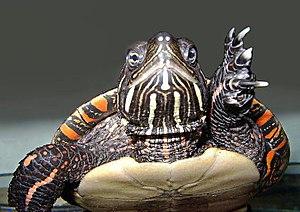
La Tortue peinte est l'une des espèces de tortues les plus répandues d'Amérique du Nord. Elle vit dans les points d'eau stagnante, du sud du Canada à la Louisiane et le Nord du Mexique, et de l'Atlantique au Pacifique. C'est la principale tortue présente sur cette aire de répartition. C'est l'unique représentante du genre Chrysemys, appartenant à la famille des Emydidae. Des fossiles prouvent son existence depuis au moins 15 millions d'années. Elle comporte quatre sous-espèces — C. p. picta, C. p. dorsalis, C. p. marginata et C. p. belli — qui ont divergé au cours de la dernière glaciation.